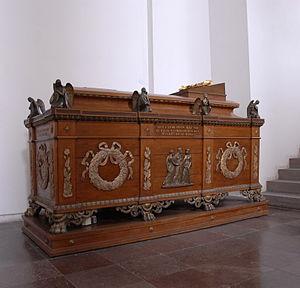
La cathédrale de Roskilde est un des monuments historiques les plus importants au Danemark. Nécropole royale depuis des siècles, elle est étroitement liée à l'histoire du pays et contient 800 ans d'architecture ecclésiastique.